Naked Fury

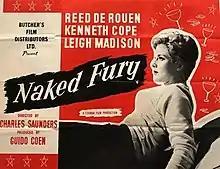
British theatrical poster

Naked Fury (U.S. title: The Pleasure Lovers) is a 1959 British second feature ('B') crime thriller directed by Charles Saunders and starring Reed De Rouen, Kenneth Cope and Leigh Madison. It was written by Guido Coen and Brock Williams.